William George Aston

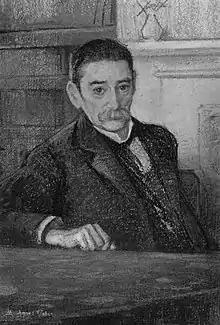
William George Aston, 1911

William George Aston (9 April 1841 – 22 November 1911) was an Anglo-Irish diplomat, author, and scholar of the languages and histories of Korea and Japan.